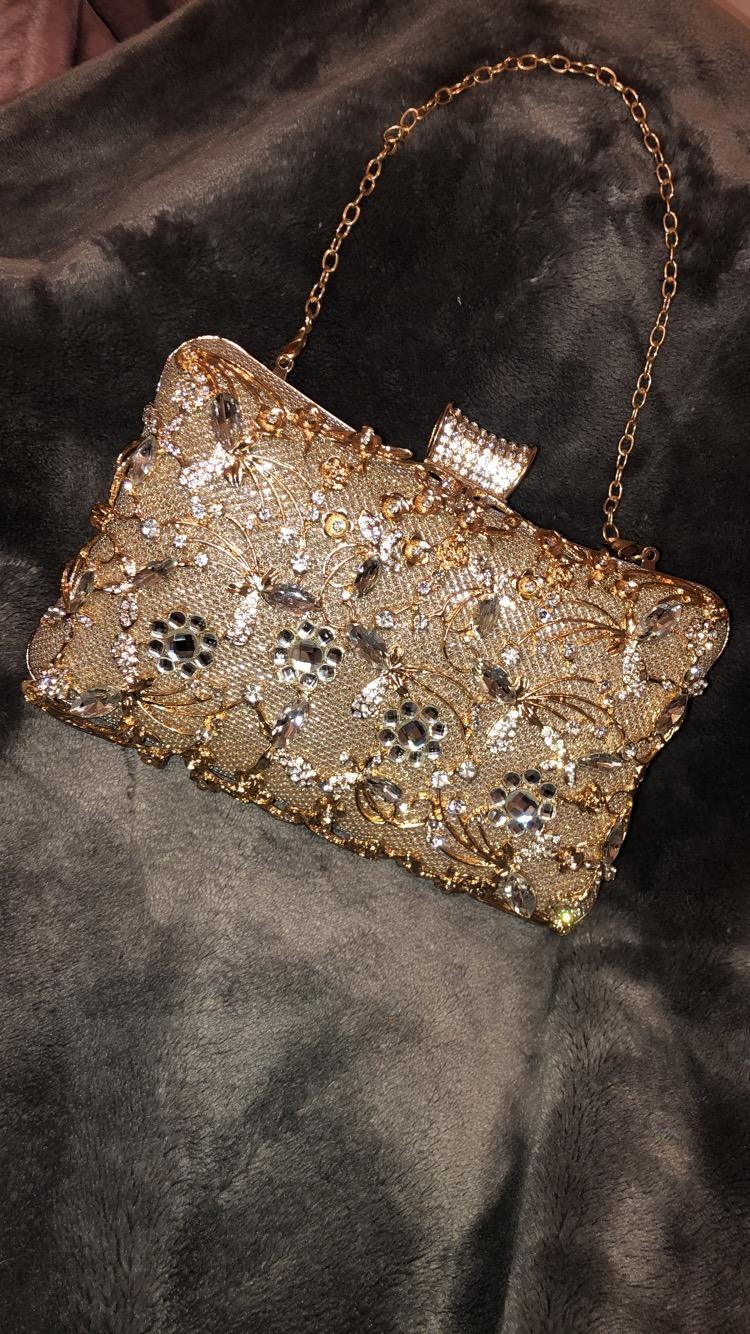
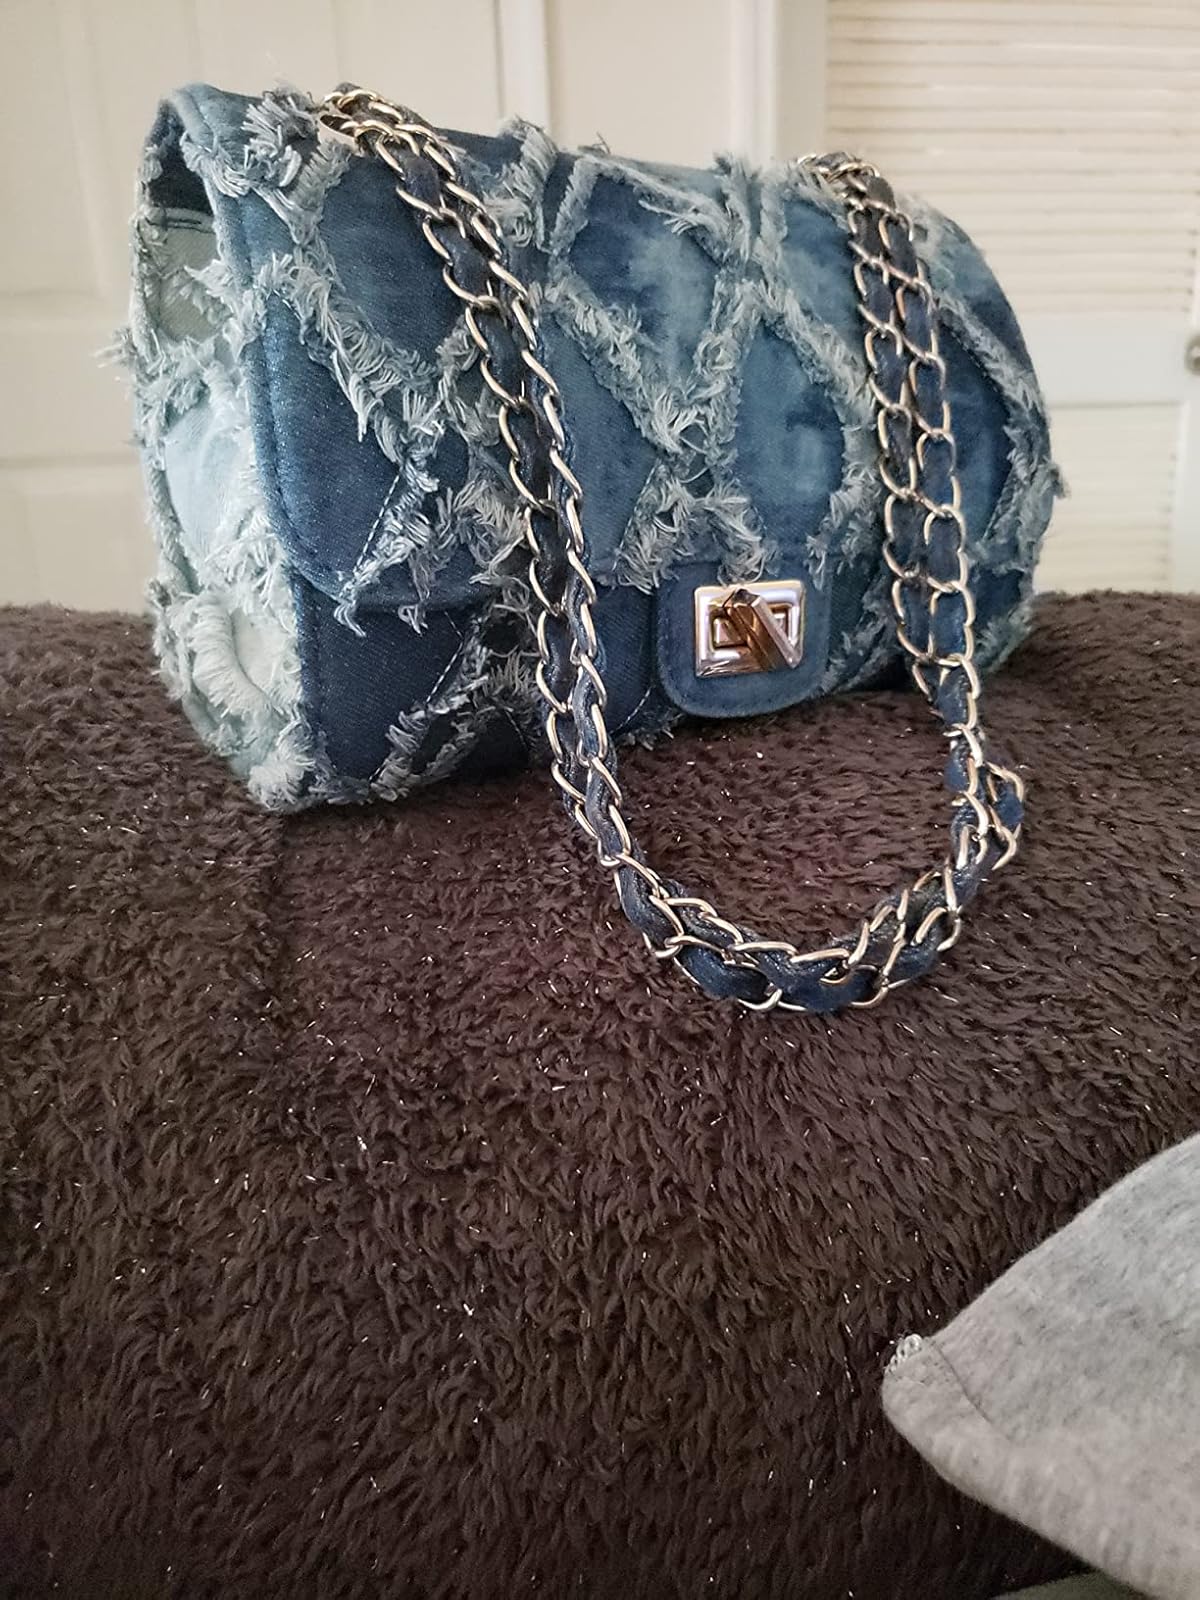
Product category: accessories_handbag
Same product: no